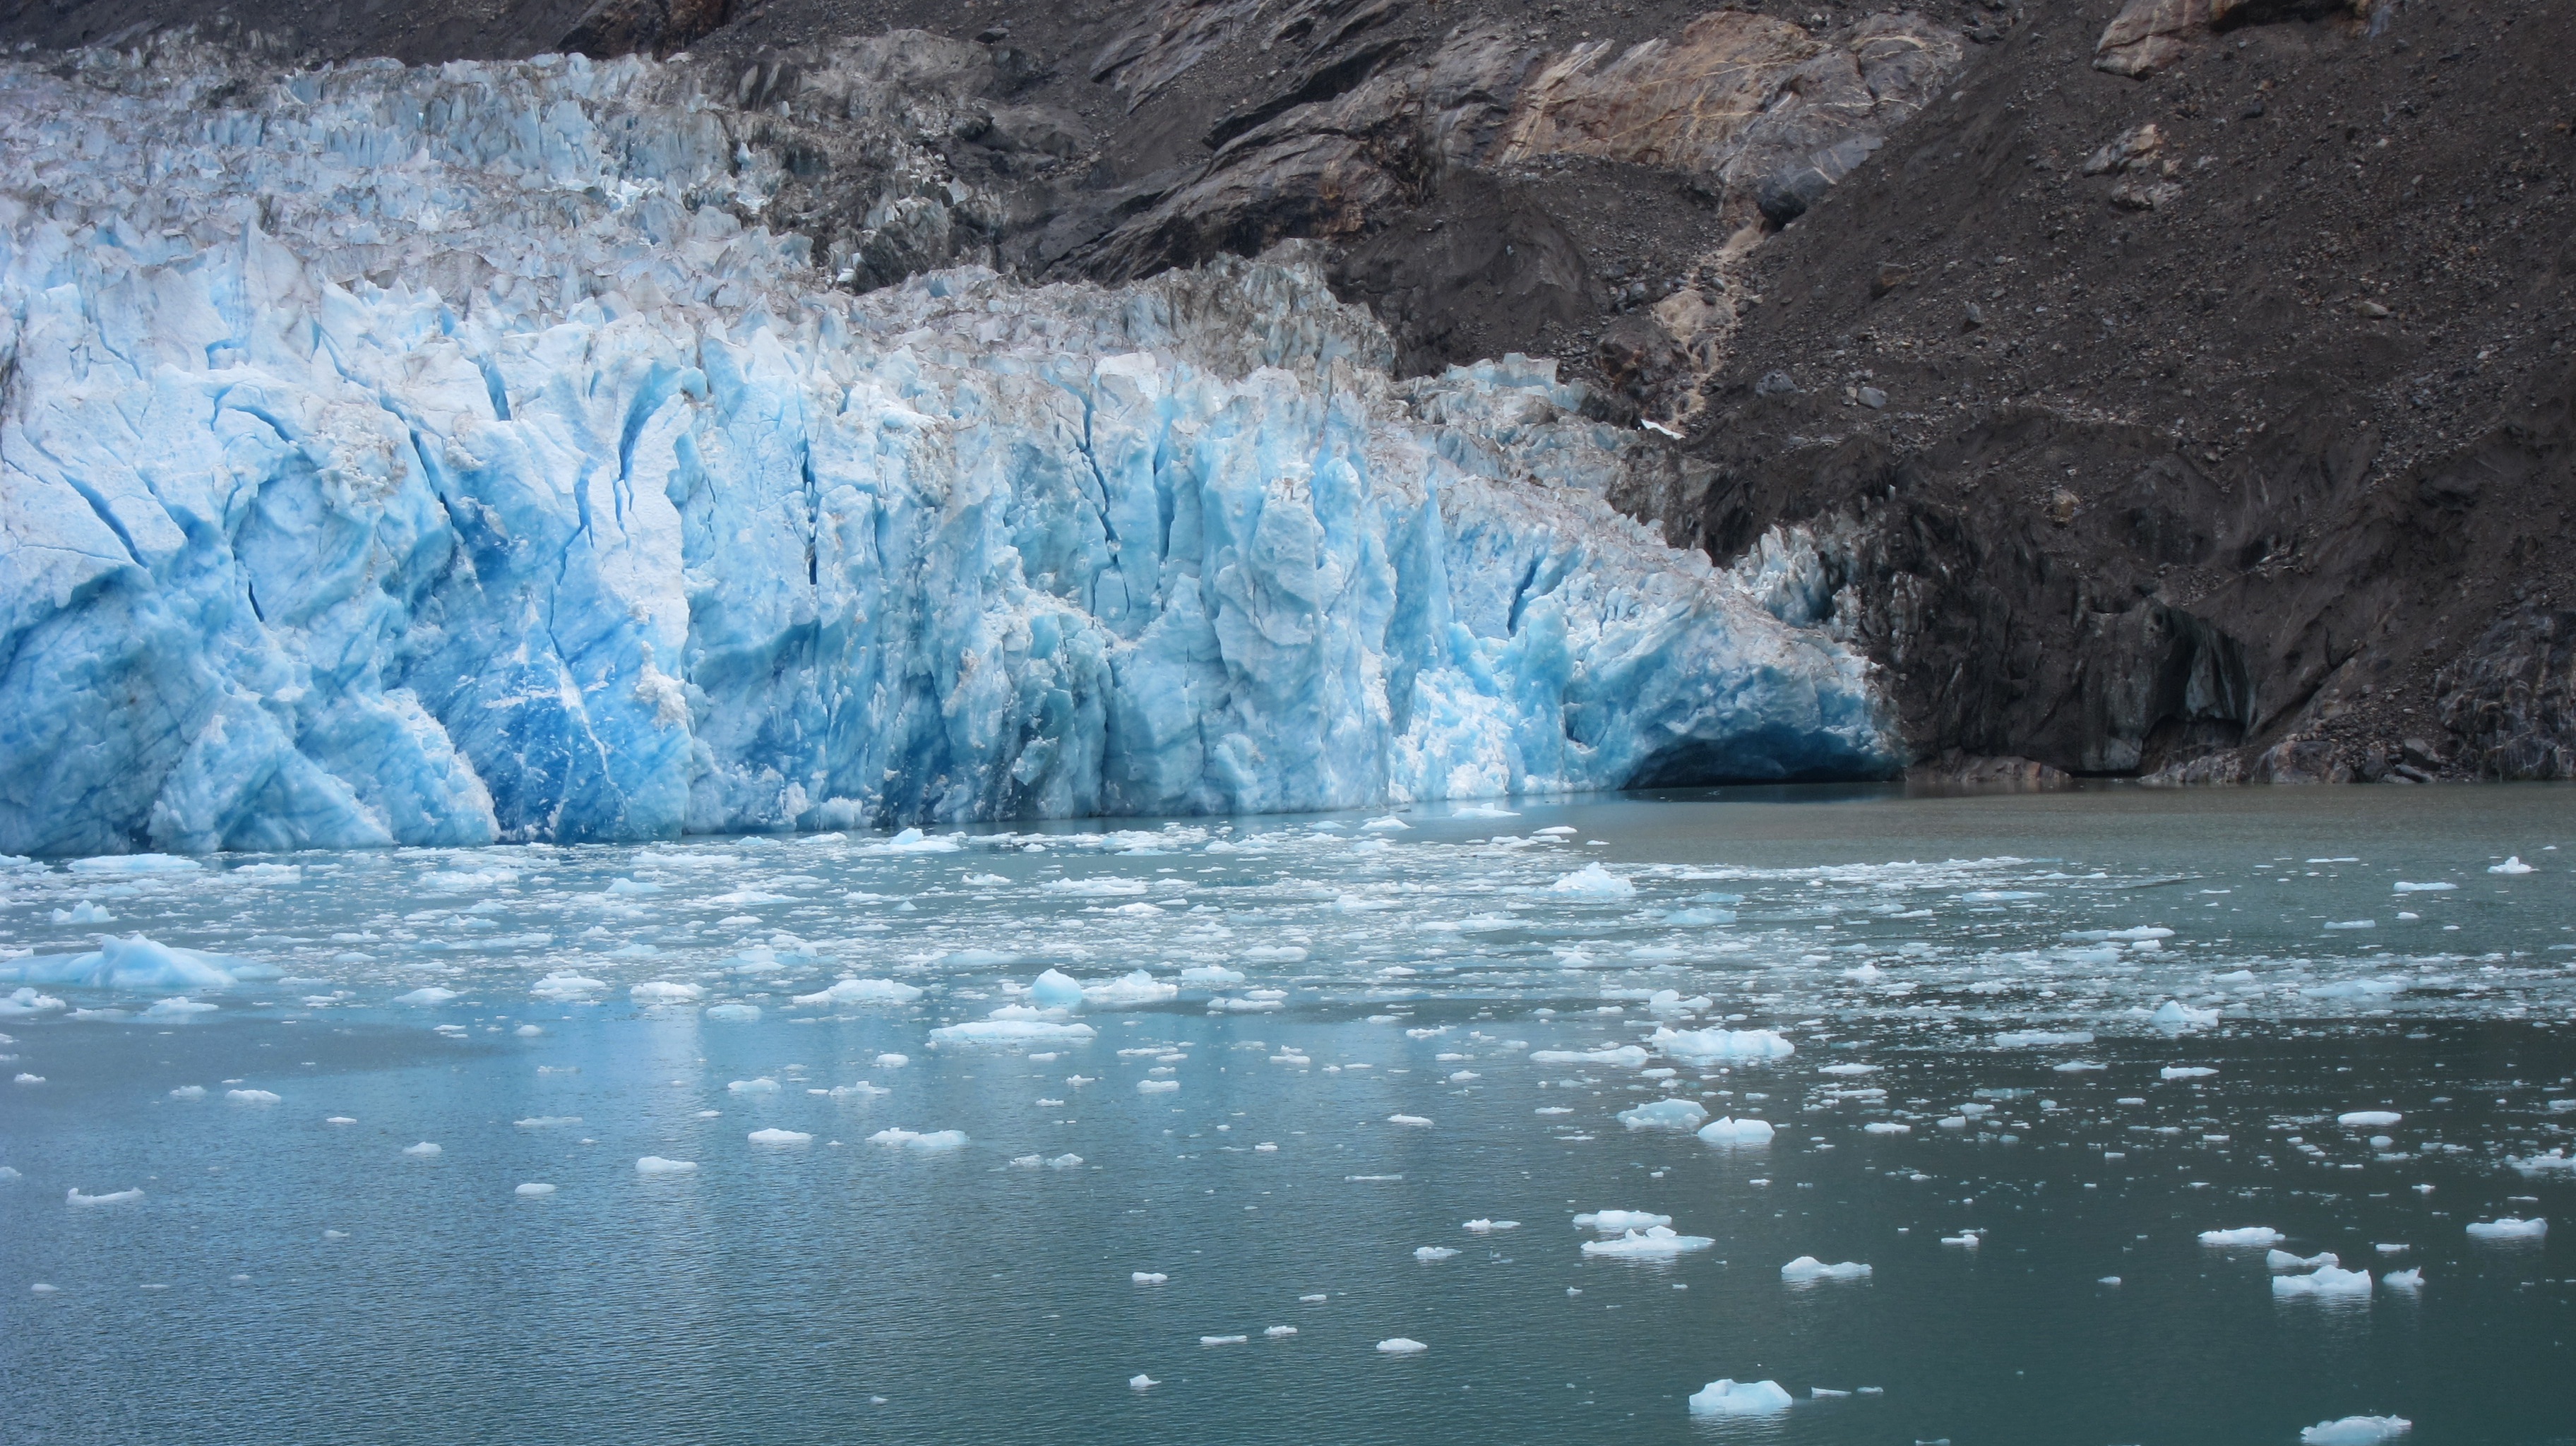
landscape, nature, formation, ice, glacier, iceberg, cruise, alaska, landform, arctic ocean, geographical feature, glacial landform, ice cap